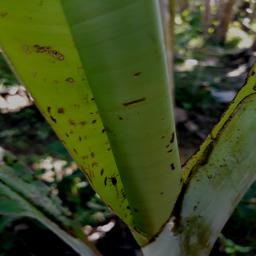
Label: BANANA APHIDS